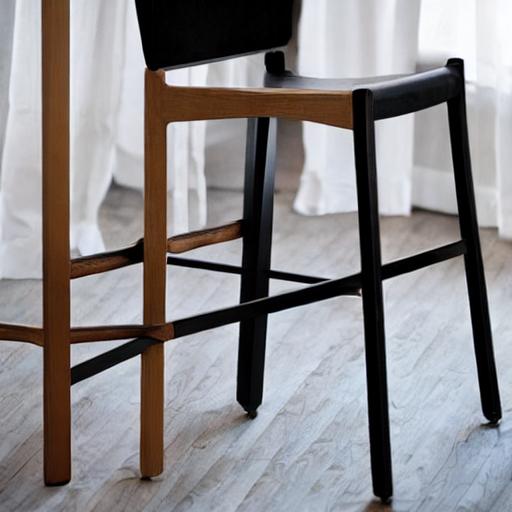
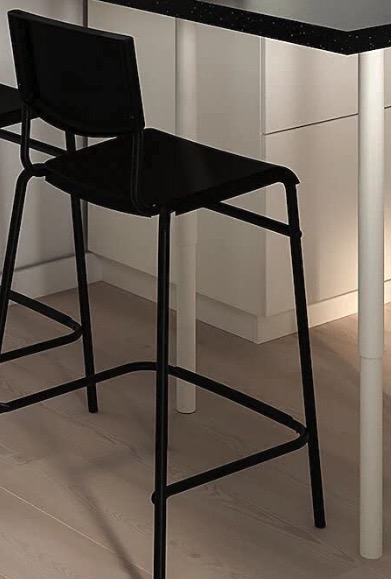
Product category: stool
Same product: no